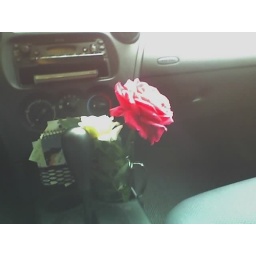
flowers in car